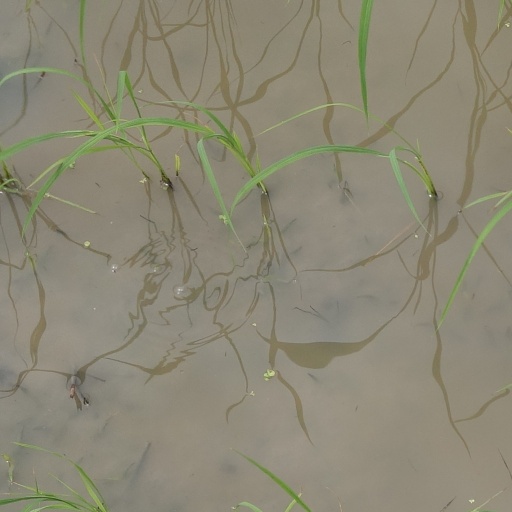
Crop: rice